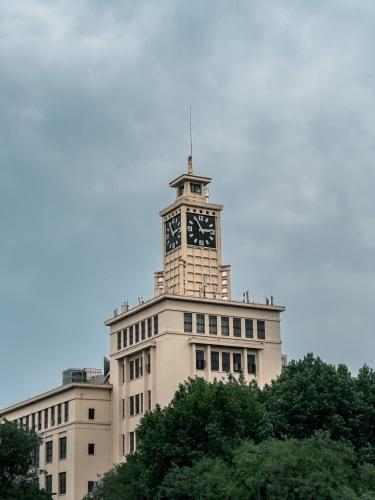
地标名称：西安报话大楼
所在城市：西安市·莲湖区